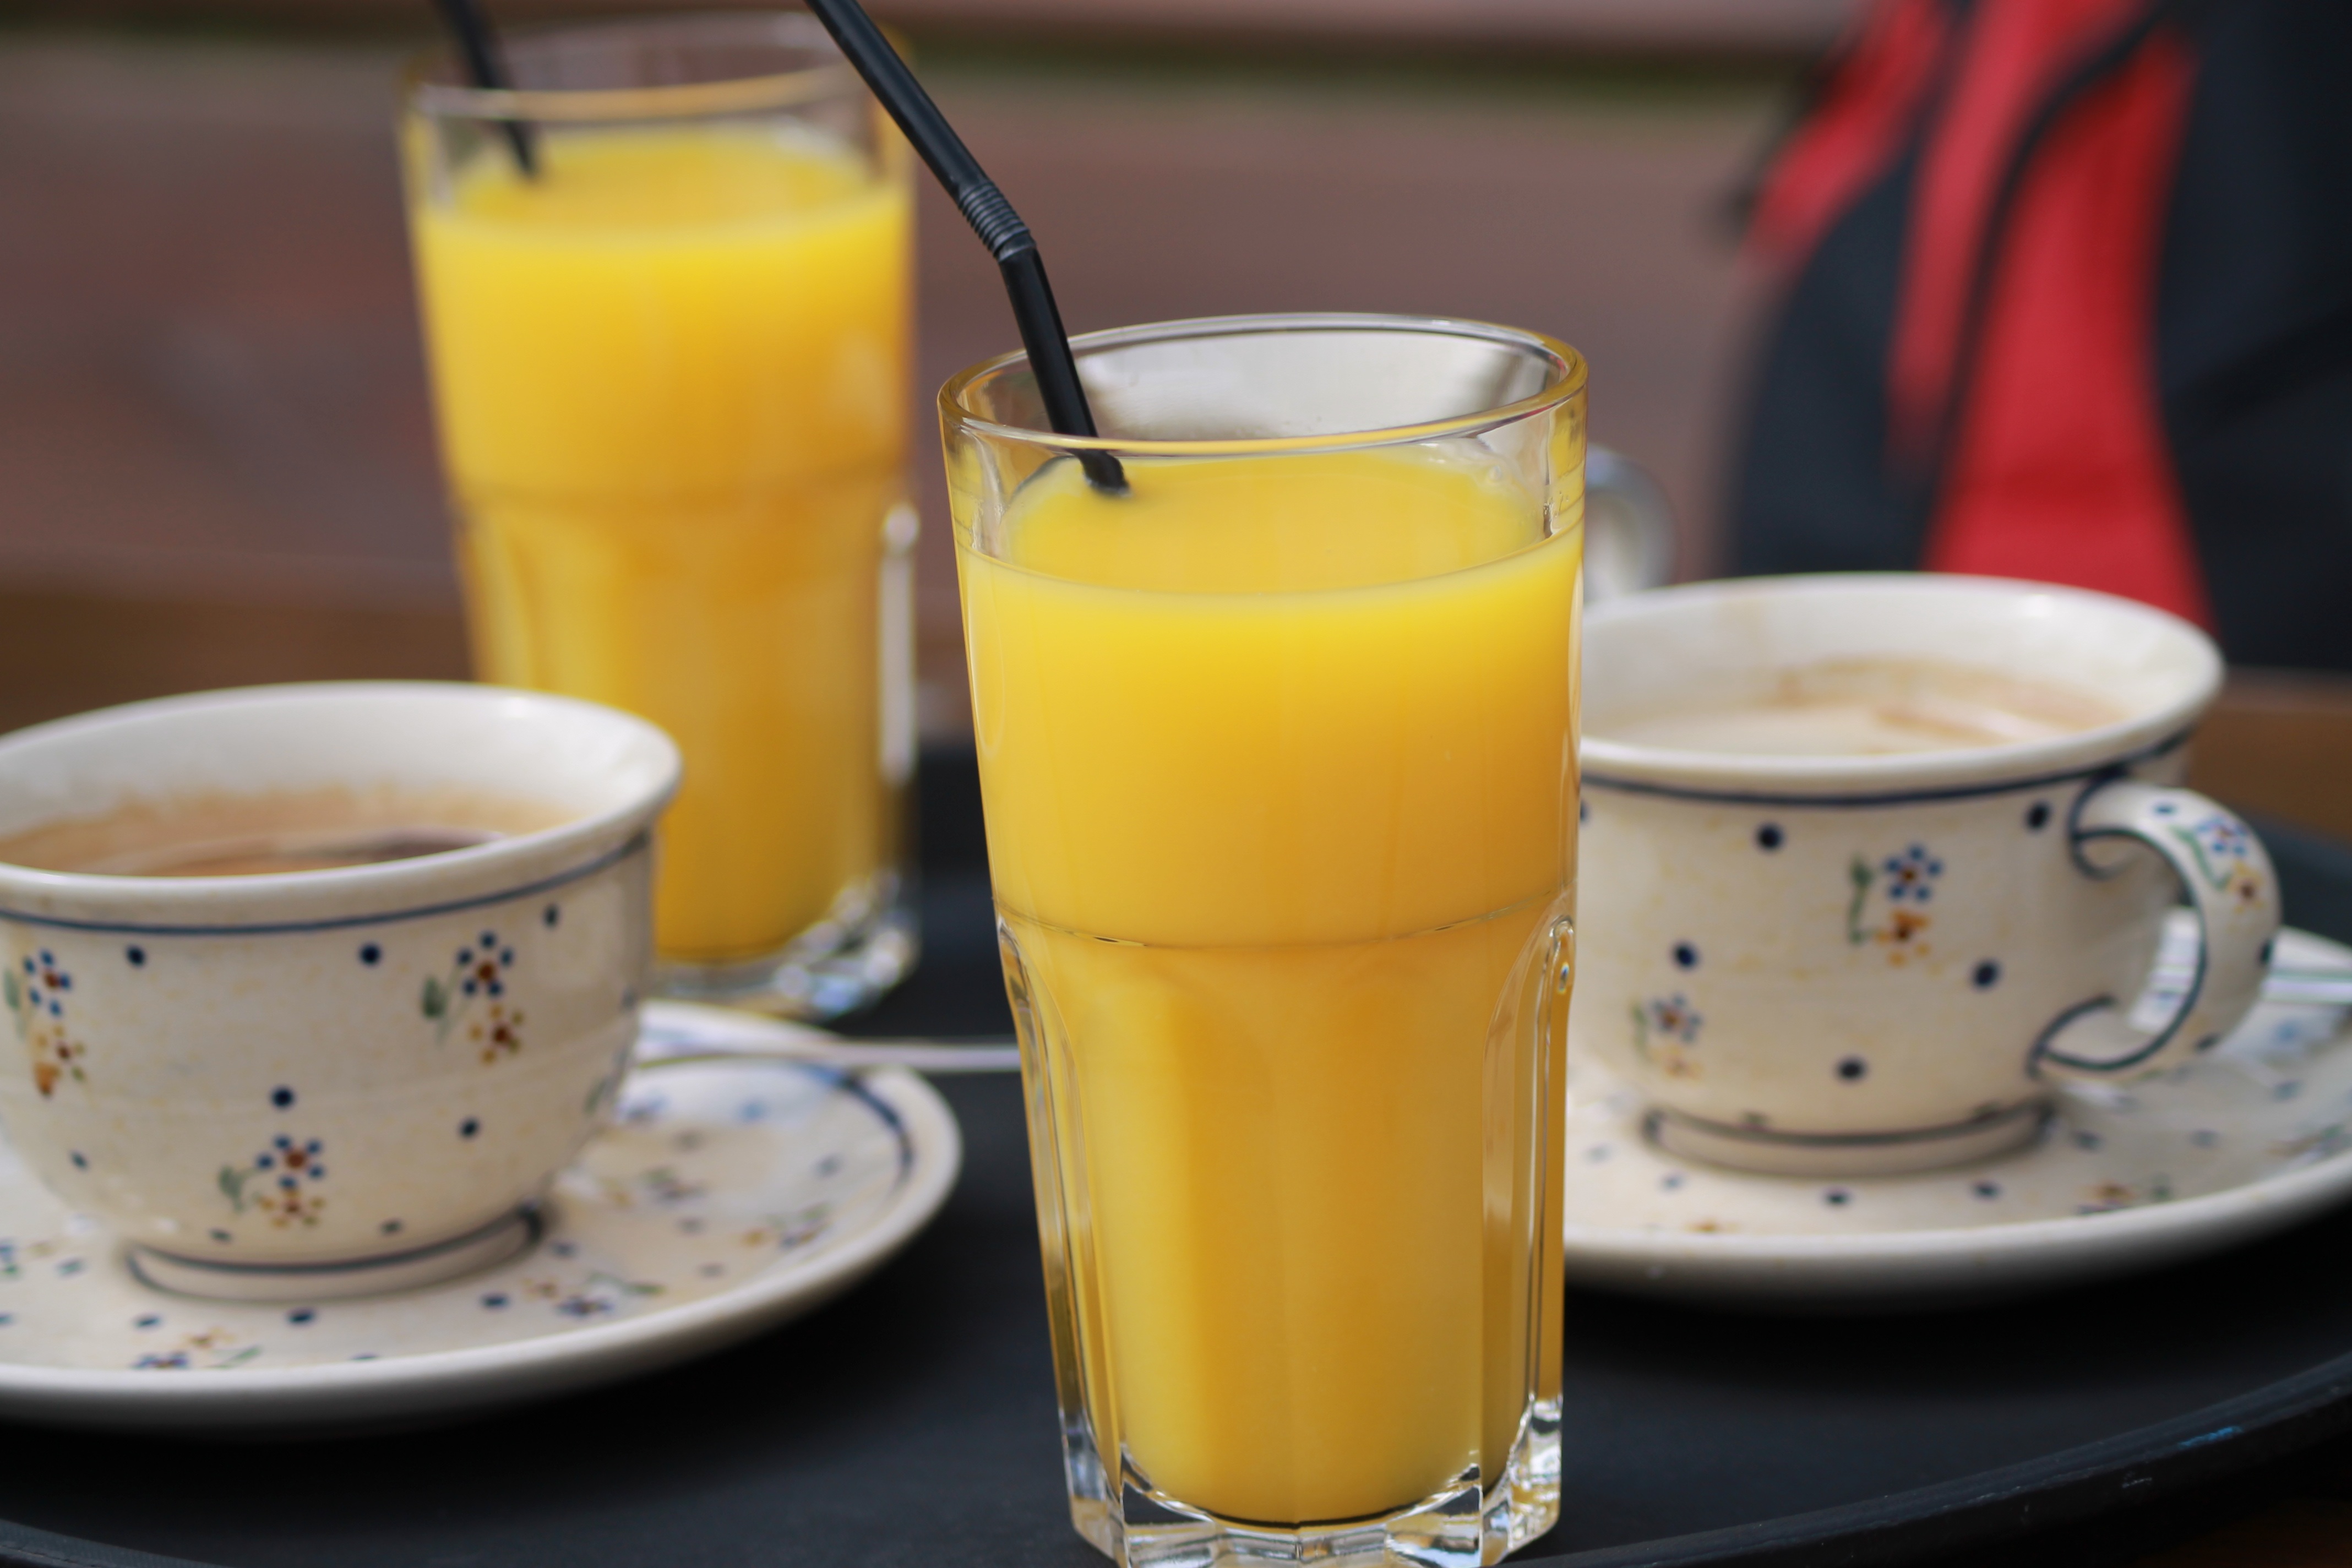
coffee, tea, meeting, meal, food, produce, drink, breakfast, orange juice, flavor, hong kong style milk tea